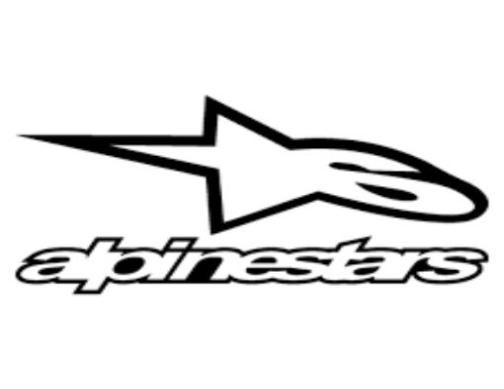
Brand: alpinestars-2
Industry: Clothes